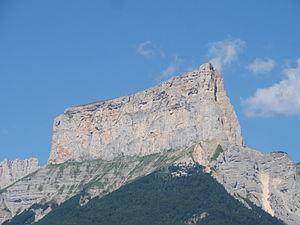
Mont Aiguille vu de la RN à l'est de Clelles